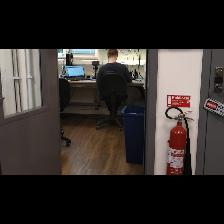
Label: Human